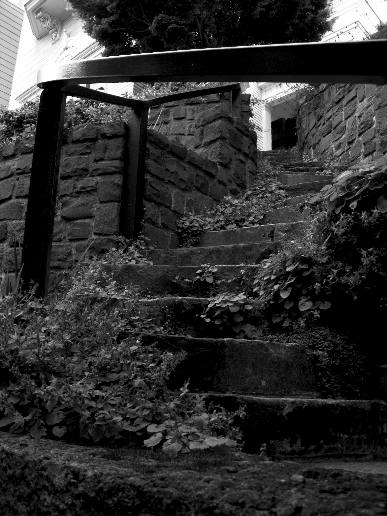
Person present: No